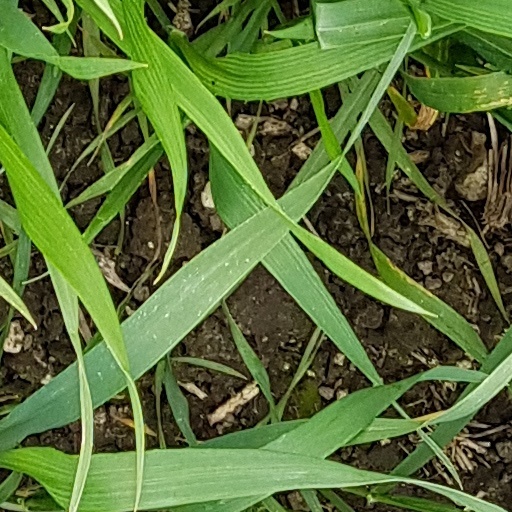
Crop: wheat